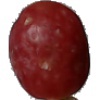
Label: Grape Pink 1